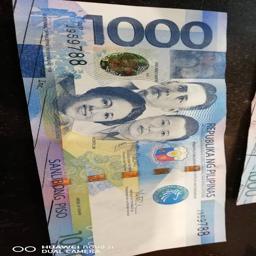
Label: 1000_Old_Front